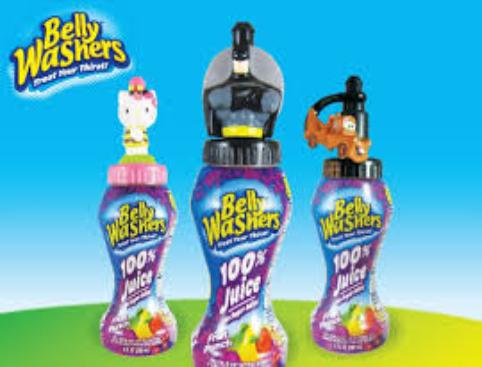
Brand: Bellywashers
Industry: Food